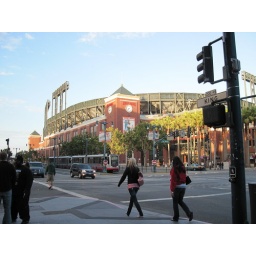
A day walking around SF. Random pictures of beautiful building and steetsA day walking around San Francisco. Random pictures of beautiful streets and buildings.